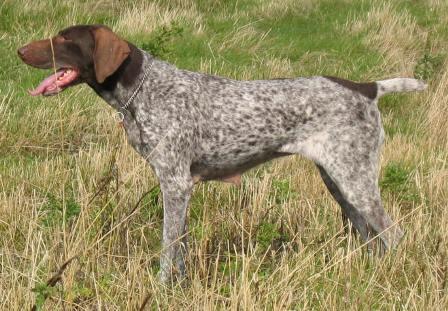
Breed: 211-n000059-German_short_haired_pointer